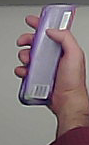
Product: milka_chocolate